People's Assembly Against Austerity

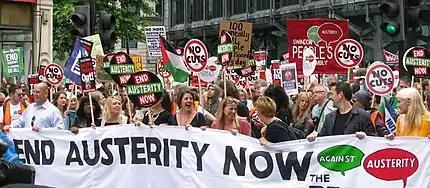
Demonstration organised by the Assembly, 20 June 2015

On 22 June 2013, more than 4,000 people attended a conference at Westminster Central Hall in London. This followed meetings and rallies across the country including Glasgow, Nottingham, Newcastle, Manchester, Sheffield, Bristol, Pembrokeshire, Brighton & Hove, Southend, Derby, Leicester, North London and South East London.